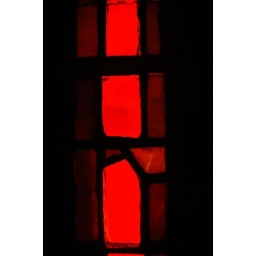
Deep red stained glass which runs in two long lines up the wall of Liverpool's Catholic Cathedral